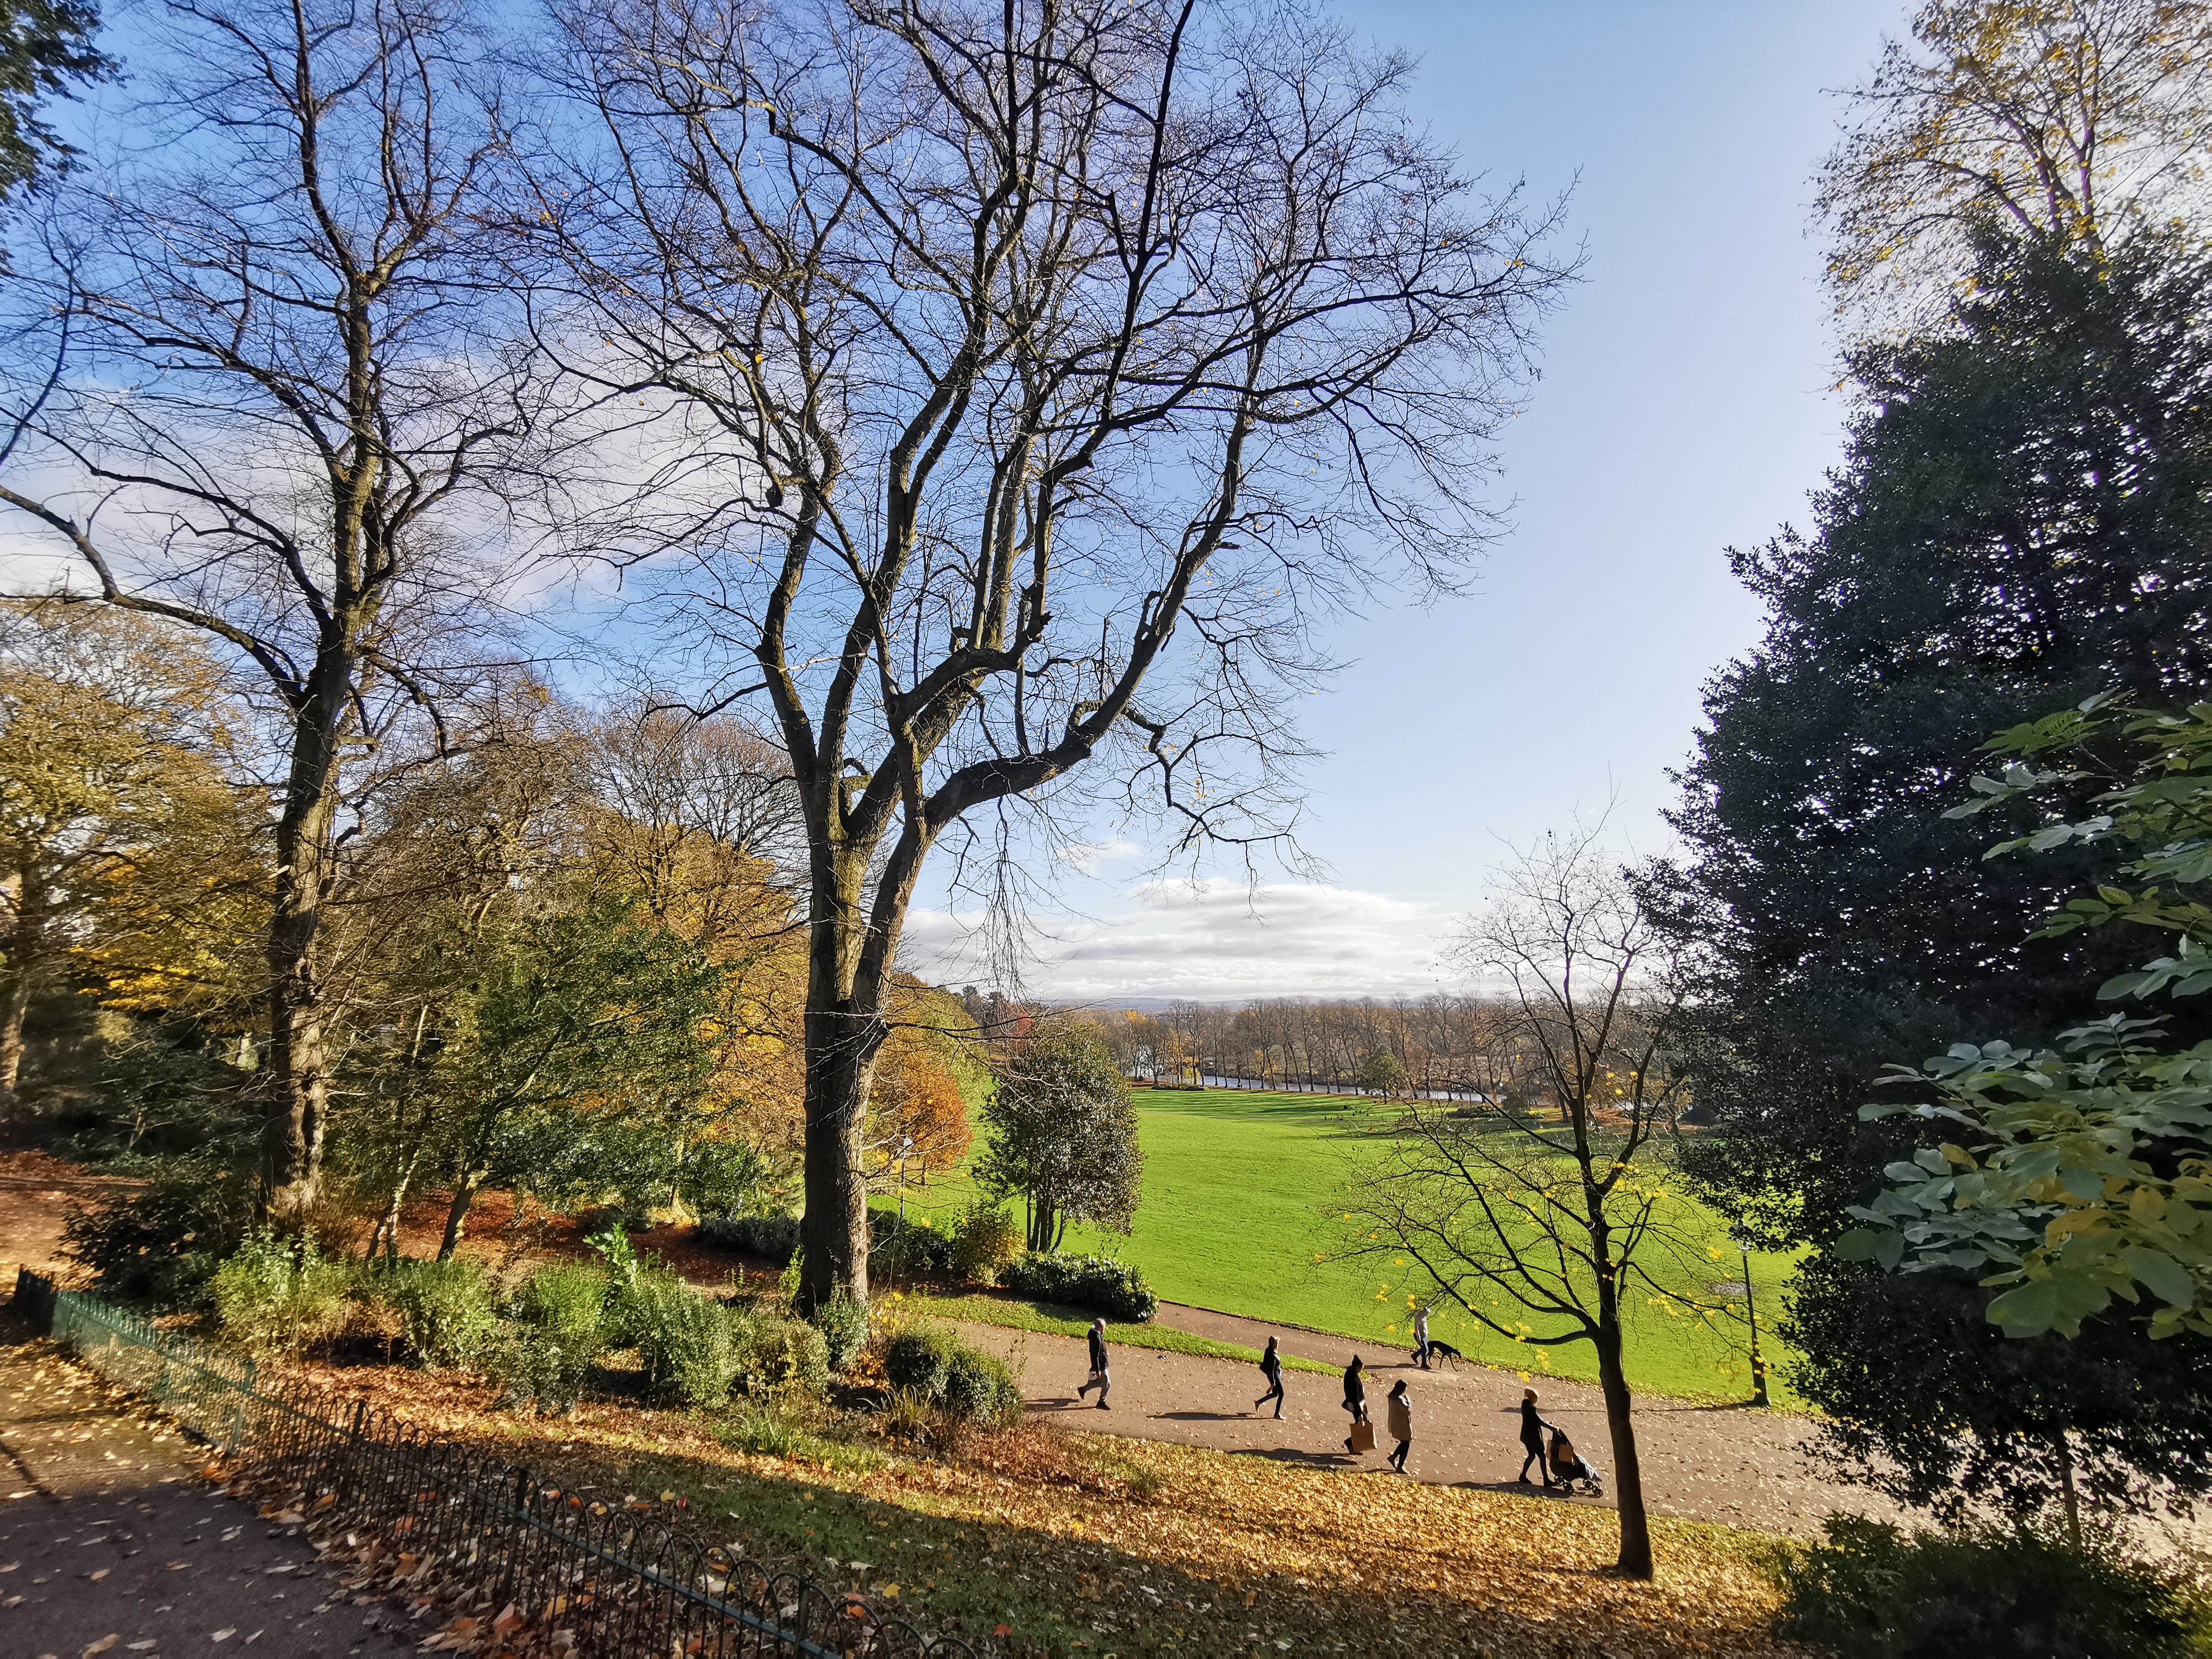
trees, park, tree, natural landscape, nature, sky, grass, natural environment, leaf, spring, woody plant, wilderness, morning, plant, botany, woodland, rural area, branch, landscape, sunlight, autumn, forest, hill, garden, land lot, house, winter, mountain, pasture, meadow, cloud, road, shrub, deciduous, estate, trail, landscaping